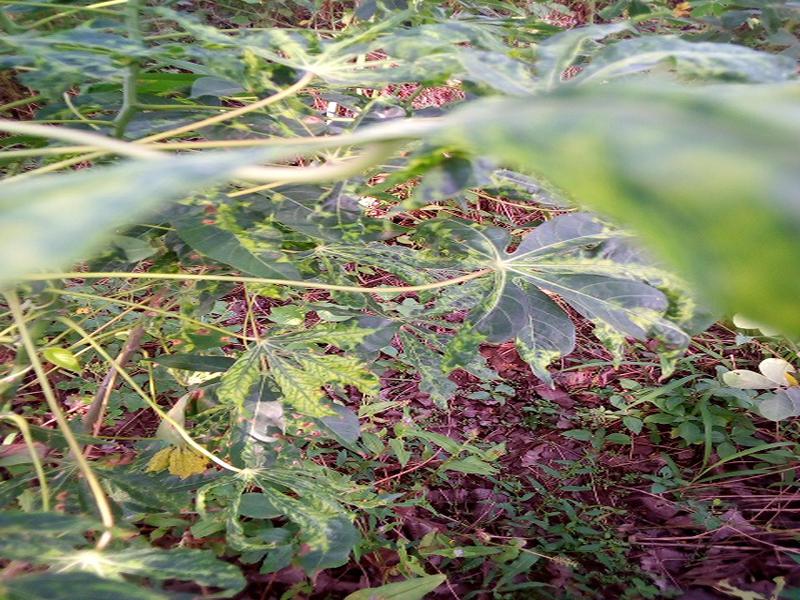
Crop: cassava
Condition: mosaic_disease